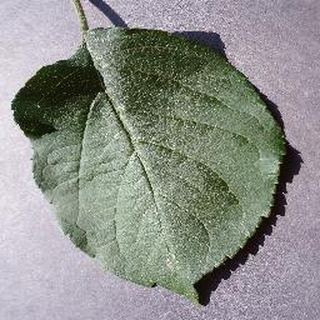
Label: healthy_apple